Miguel Ángel Ballesteros

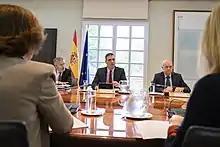
The Director of the Homeland Security Department, Miguel Ángel Ballesteros, in a meeting of the Coordination Committee on the situation in Catalonia in October 2019.

He was the first head of the satellite center "Spanish Helios Main Center" and head of the 'Brand Team' for the development of the HELIOS multinational satellite program (French, Italian and Spanish reconnaissance satellites). Between 2002 and 2008, he was the Head of the Department of Strategy and International Relations of the College of the Armed Forces (ESFAS) of the Higher Center for Defense Studies (CESEDEN).